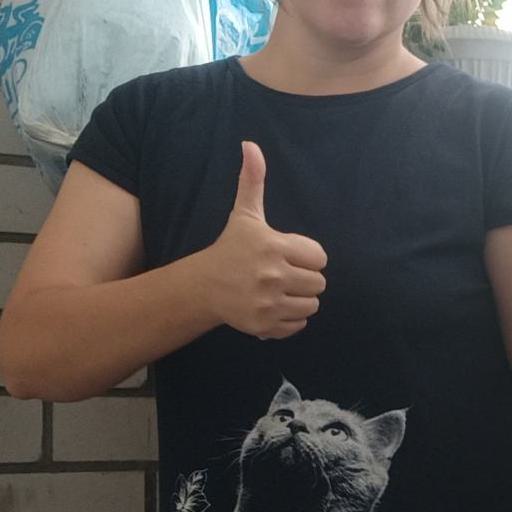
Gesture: like